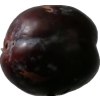
Label: plum